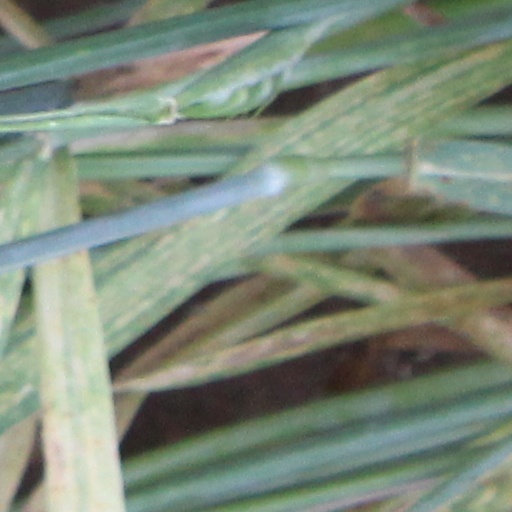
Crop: wheat